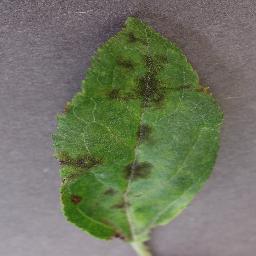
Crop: apple
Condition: scab